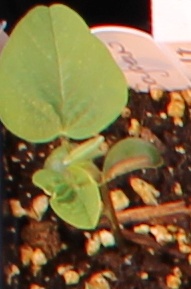
Label: Soybean